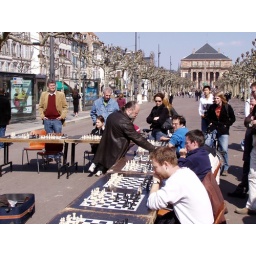
The guy in the white shirt realizing he is done - the expert destroys everyone!